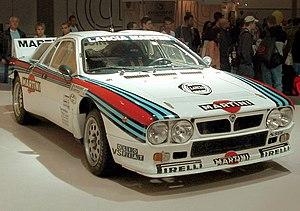
Lancia est un constructeur automobile italien fondé à Turin en 1906, il fait aujourd'hui partie du groupe italien Fiat Chrysler Automobiles.
Attilio Bettega était un pilote de rallye italien.
La Lancia Rally 037 est une voiture de compétition spécialement conçue pour être engagée en rallyes. Fabriquée par le constructeur italien Lancia dans les années 1980 pour être engagée par la Scuderia Lancia en Championnat du monde des rallyes, un modèle de série, stradale, basé sur la version de rallye, a été construit à 200 exemplaires, pour répondre aux exigences de la catégorie Groupe B.
La Scuderia Lancia, qui deviendra plus tard la Squadra Corse HF Lancia est l'atelier de course de l'entreprise automobile Lancia e Cia, créé en 1952 par Gianni Lancia, fils du fondateur de la marque. La Scuderia Lancia débute officiellement en compétition en sports mécaniques où elle s'illustre notamment à la Carrera Panamericana, à la Targa Florio ou aux Mille Miglia. L'écurie s'est aussi engagée en Formule 1 en 1954-1955, sans briller particulièrement. La Squadra Corse a su rebondir en Championnat du Monde d'Endurance avec la conquête de trois titres mondiaux entre 1979 et 1981 et en rallyes en remportant onze titres des constructeurs et quatre titres pilotes entre 1974 et 1992. Depuis fin 1991, Lancia a cessé tout engagement officiel en compétition automobile.